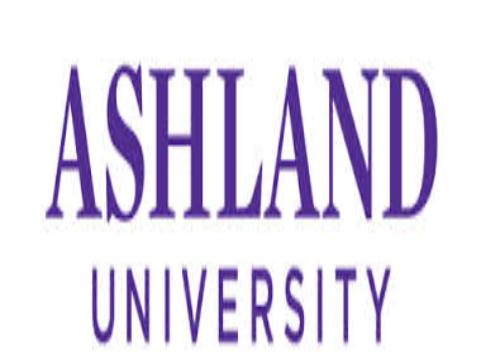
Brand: Ashland Inc
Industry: Others